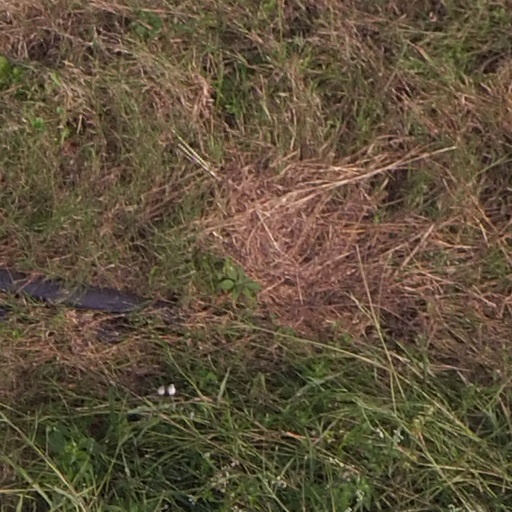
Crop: maize; corn